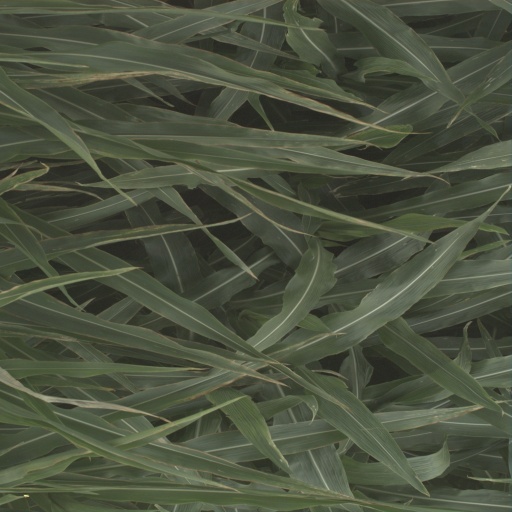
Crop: sorghum